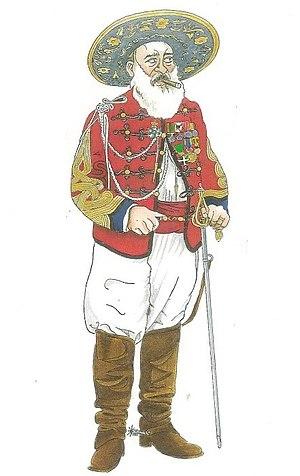
Colonel Charles Du Pin, commandant des contre-guérillas
Charles-Louis Du Pin, né le 28 décembre 1814 à Lasgraisses et décédé le 3 octobre 1868 à Montpellier, est un colonel français, archétype du militaire français intrépide du XIXᵉ siècle avec 19 campagnes et 34 ans de service dont près de 5 au Mexique.